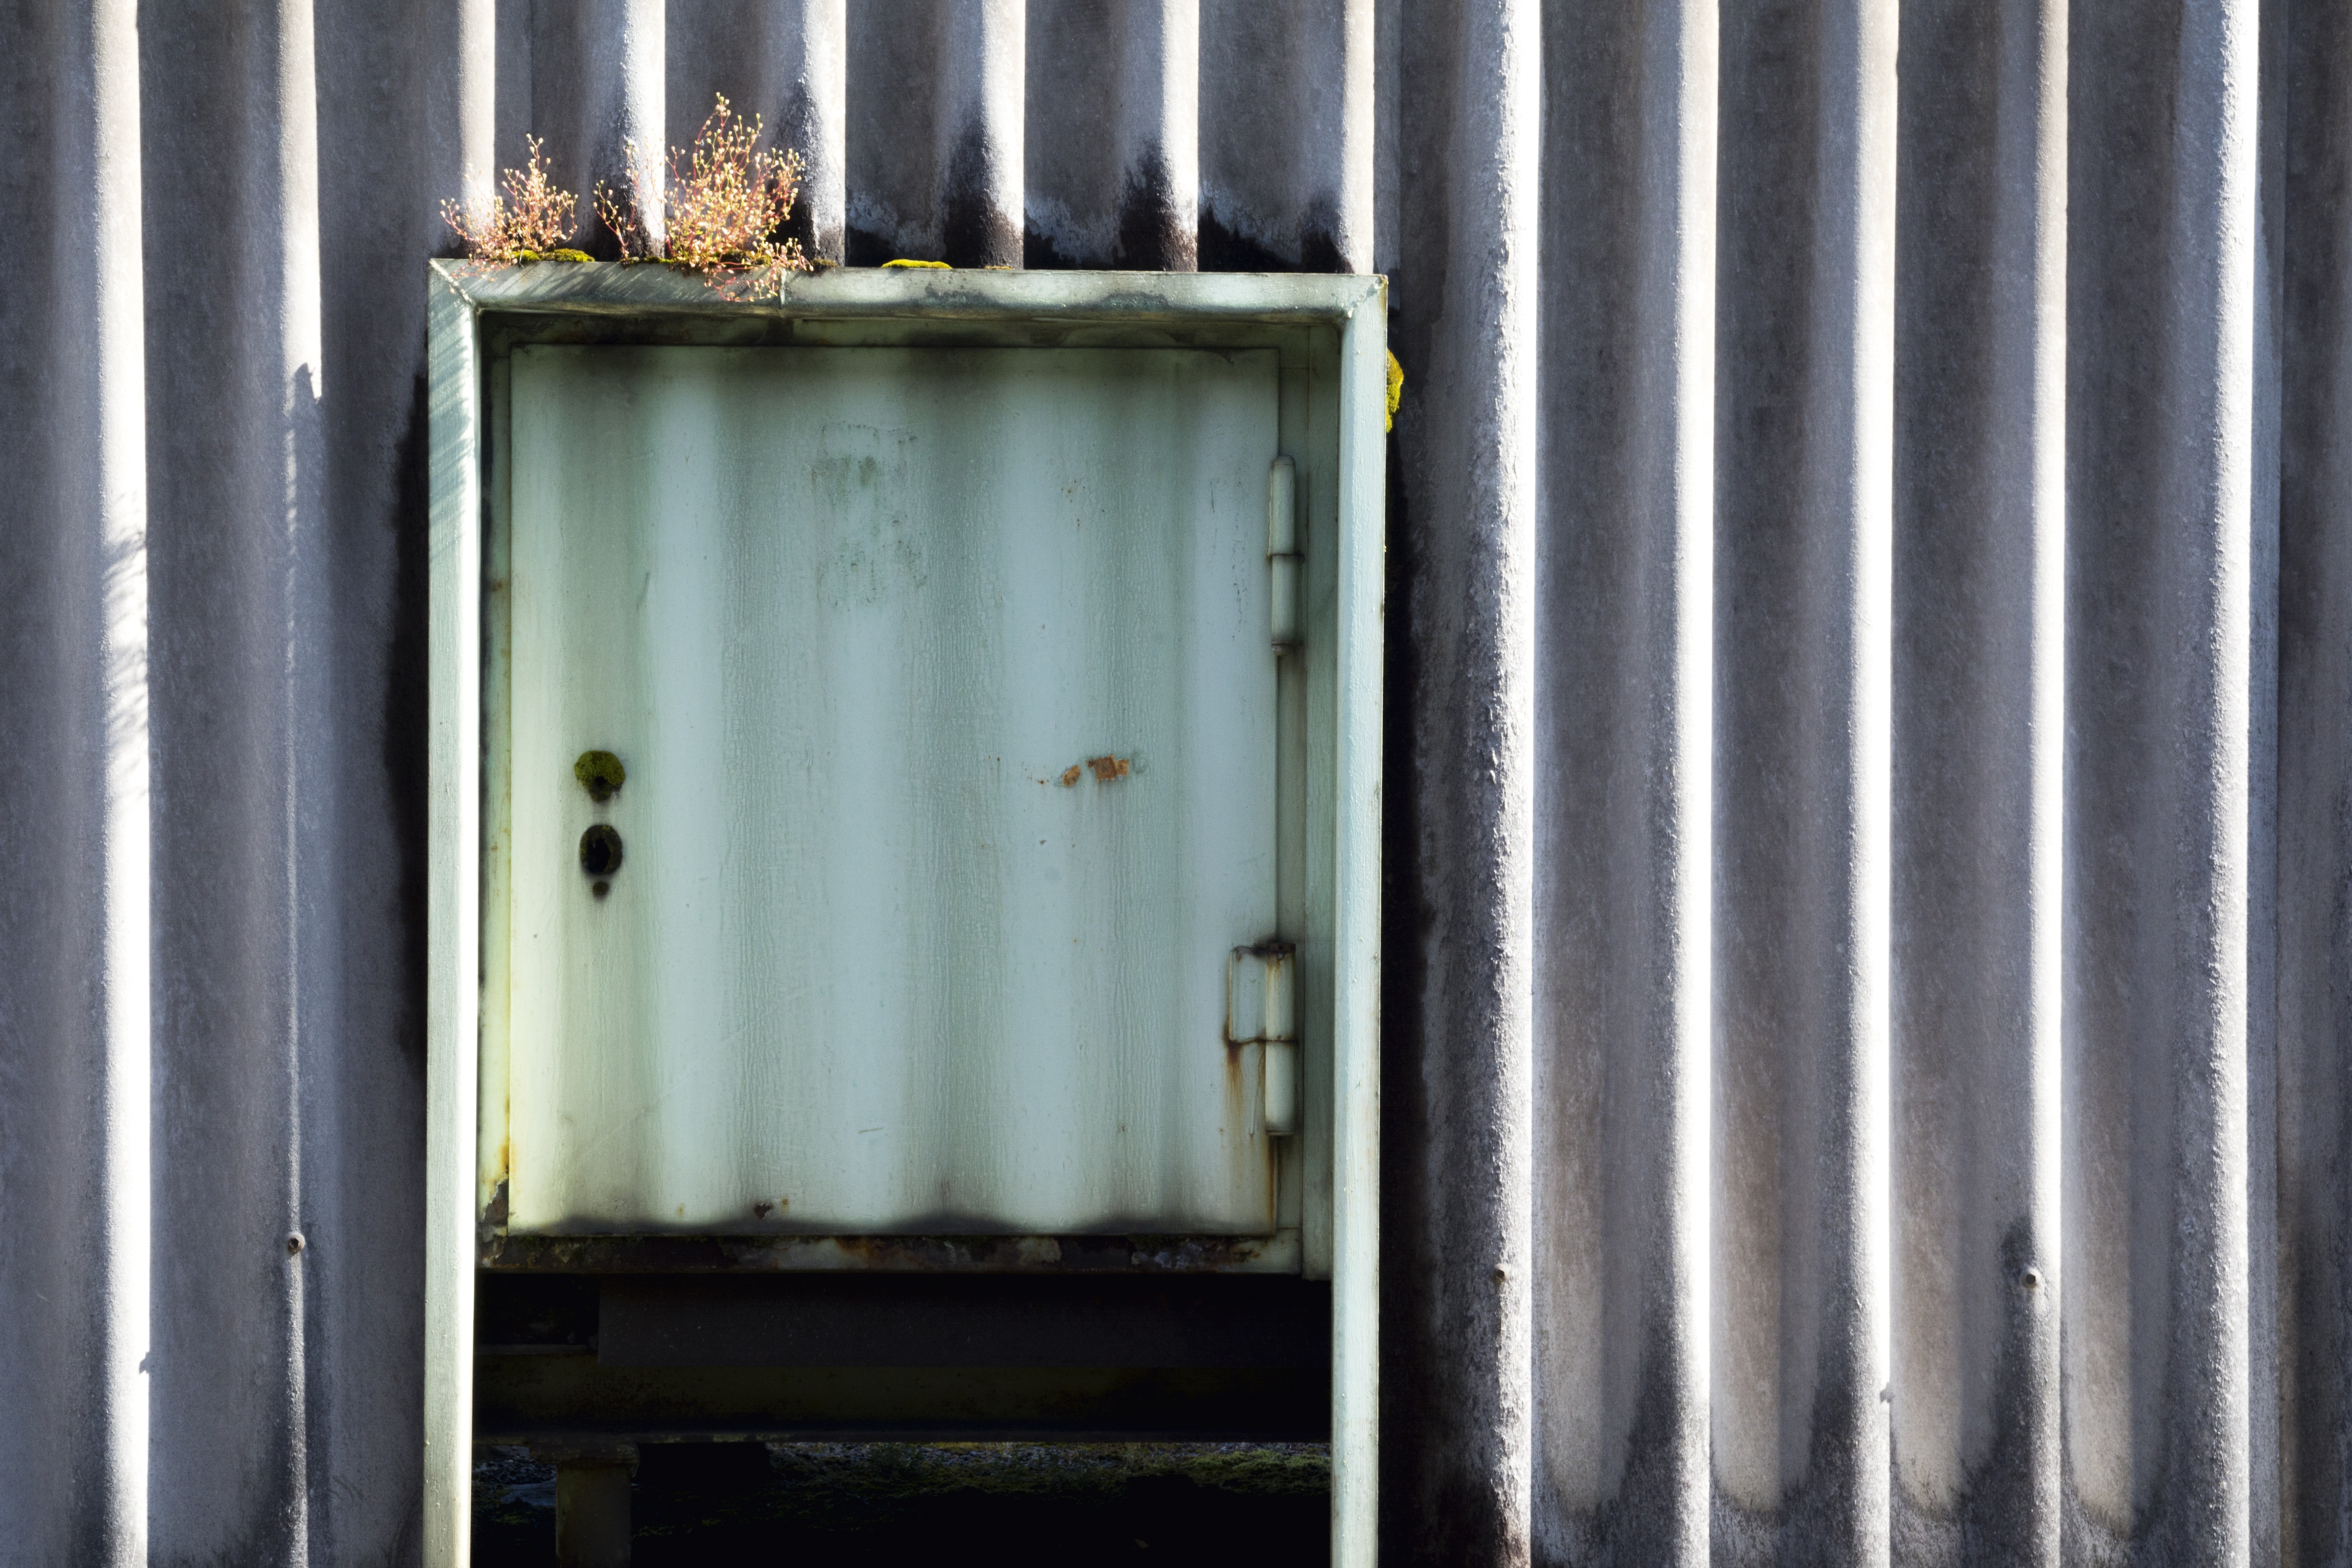
light, architecture, window, roof, building, old, overgrown, moss, metal, curtain, factory, industry, ruin, lighting, door, interior design, rusty, leave, stainless, graphically, schatte, window covering, window treatment